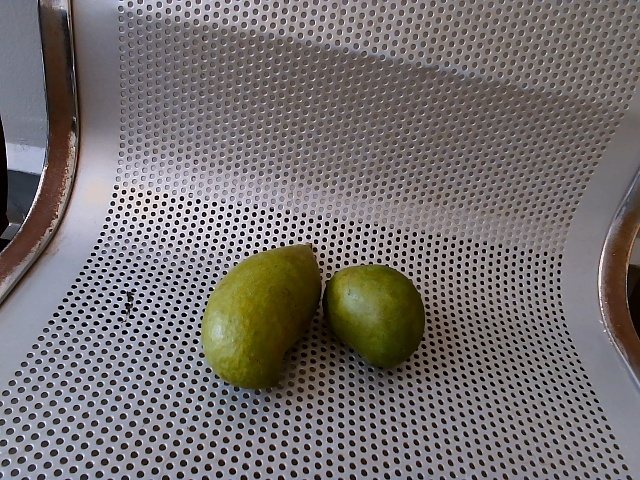
Label: Raw_Mango